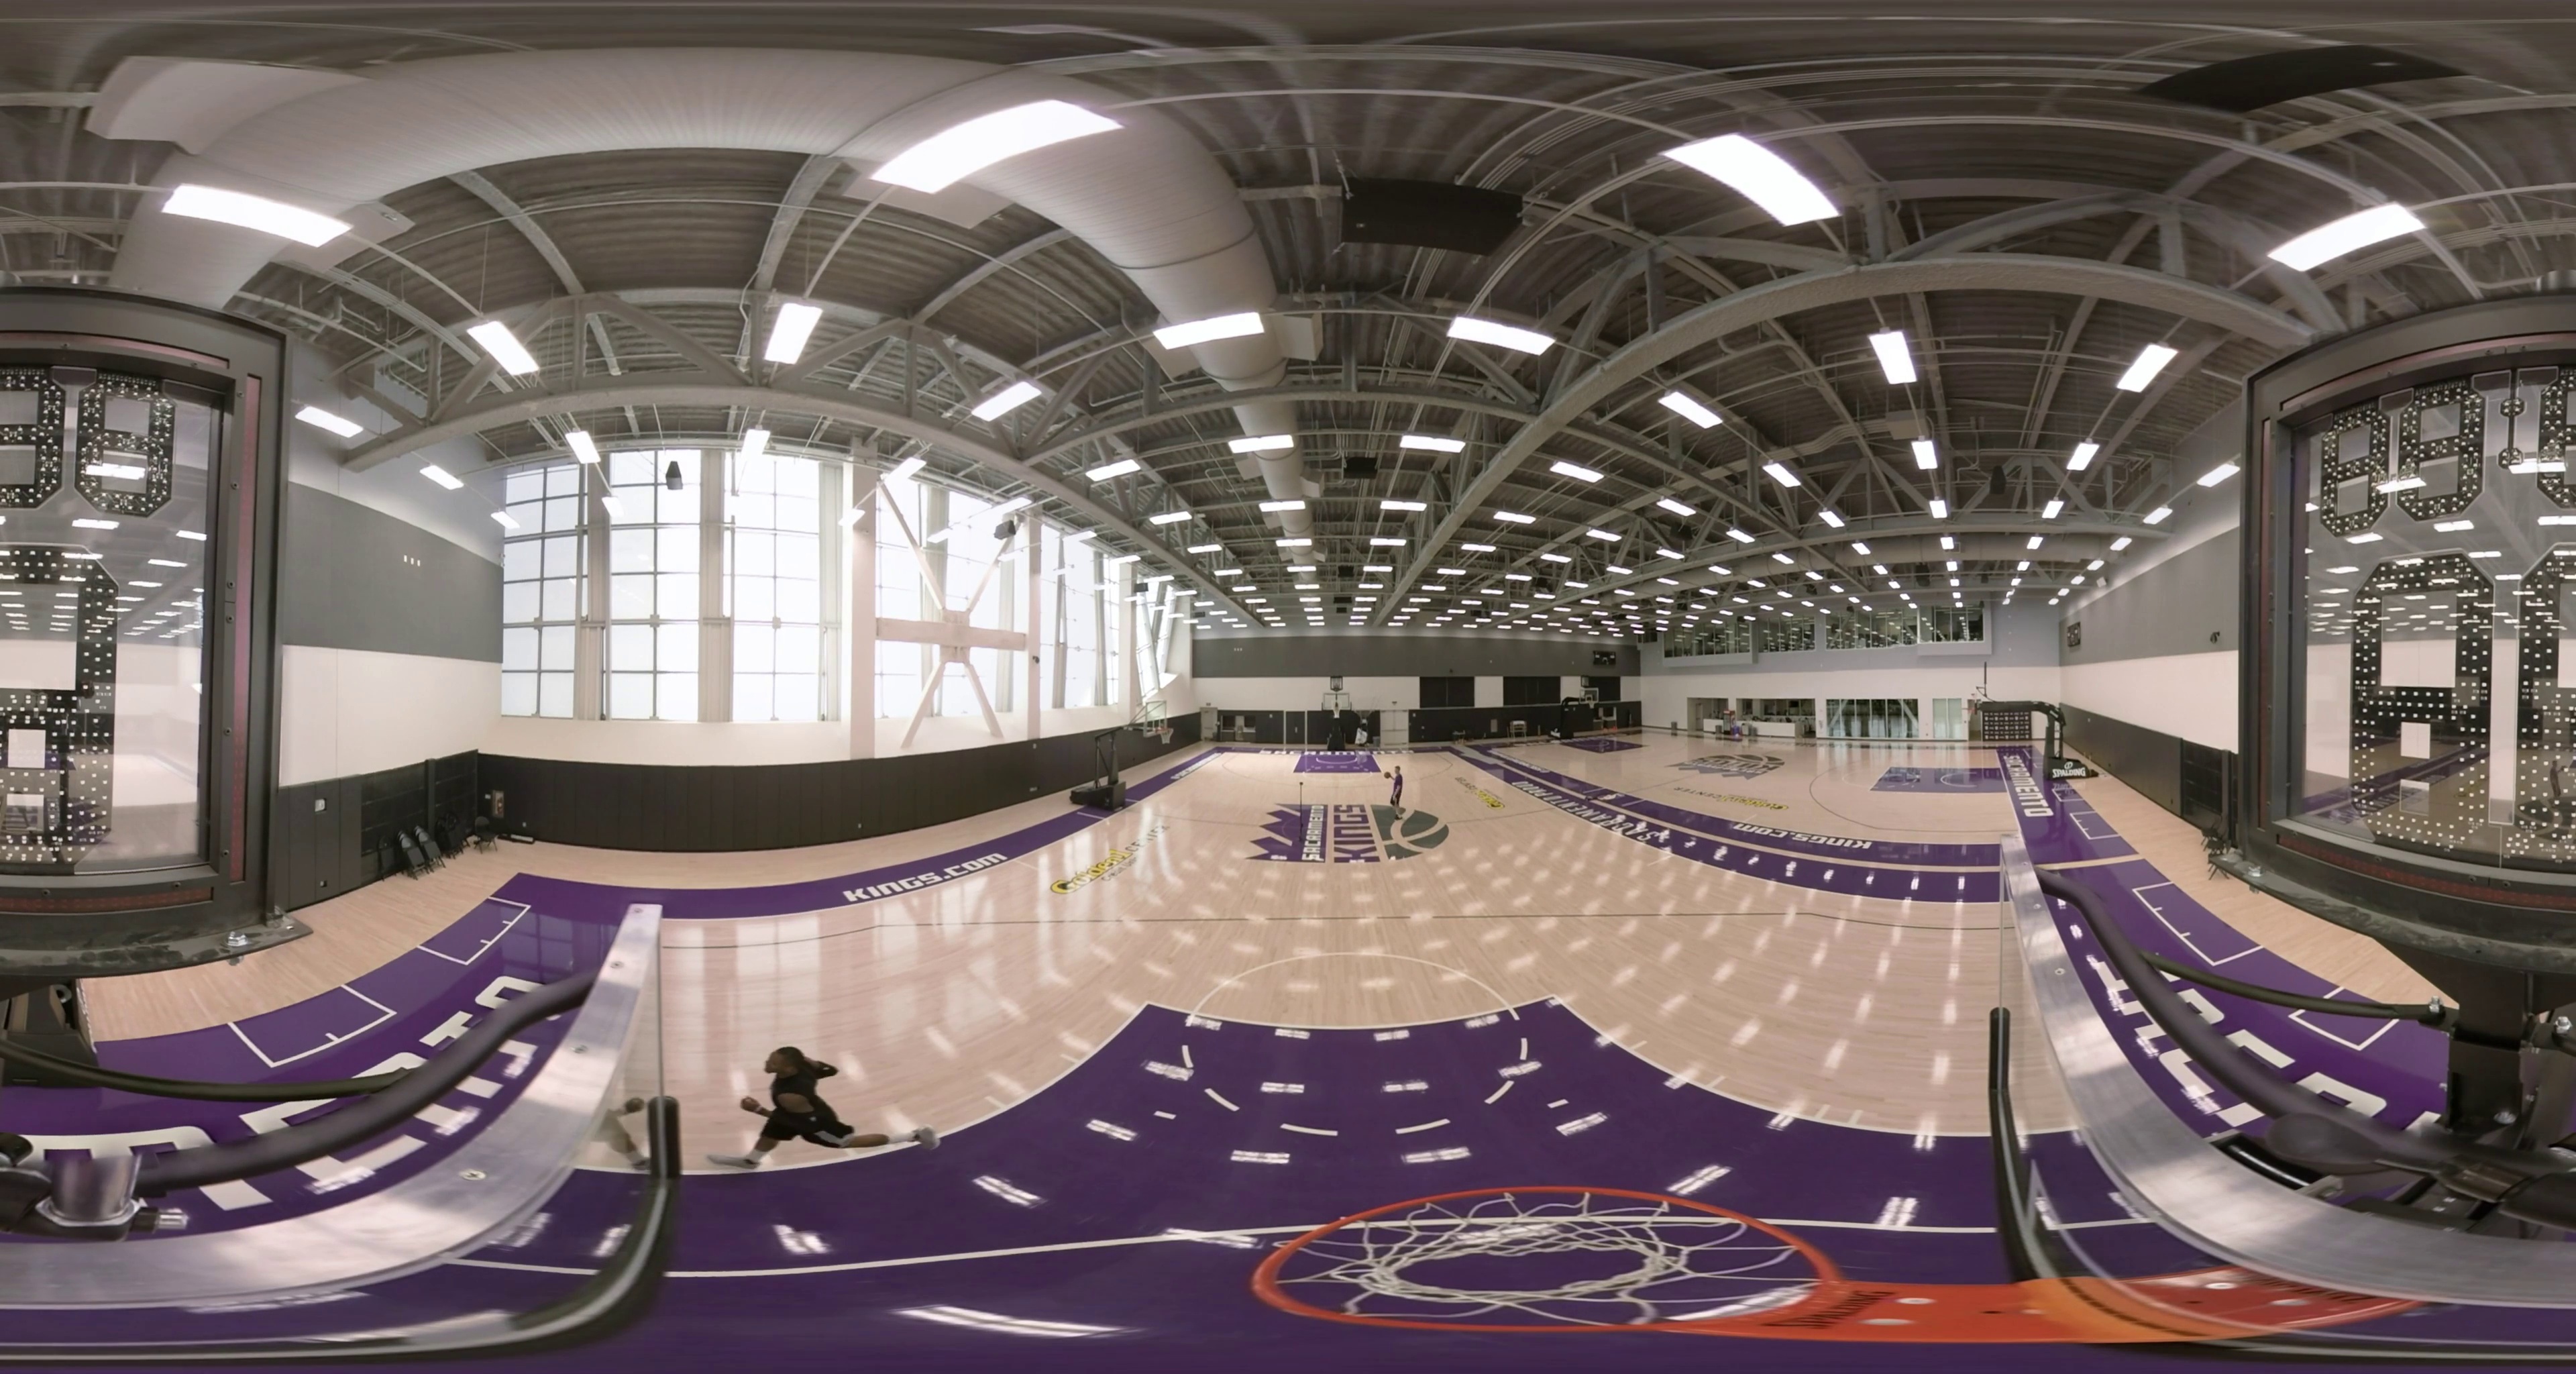
Referred object: The man who is running

Referred object: the orange basketball rim